Oliver P. Morton House

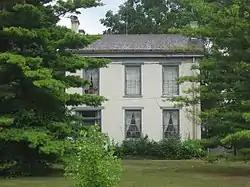
Oliver P. Morton House, August 2011

Oliver P. Morton House is a historic home located at Centerville, Wayne County, Indiana. It was built in 1848, and is a two-story, three-bay, brick detached row house with Greek Revival style design influences. It has a rear service wing with an attached smokehouse. It was the home of Indiana Governor and U.S. Senator Oliver P. Morton (1823–1877).